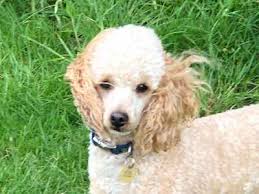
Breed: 200-n000010-miniature_poodle